Danville Courthouse Square Historic District

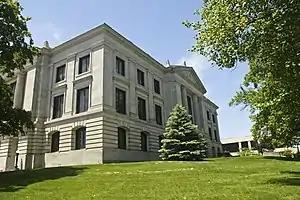
Hendricks County Indiana Courthouse, June 2008

Danville Main Street Historic District is a national historic district located at Danville, Hendricks County, Indiana. The district encompasses 42 contributing buildings and 2 contributing structures in the central business district of Danville. The district developed between about 1865 and 1960 and includes notable examples of Italianate, Classical Revival, Beaux-Arts, and Tudor Revival style architecture. Located in the district is the separately listed Hendricks County Jail and Sheriff's Residence. Other notable buildings include the Hall Block (c. 1900), Danville Public Library (1902–1903), Hendricks County Courthouse (1915), and Danville Post Office (1936).